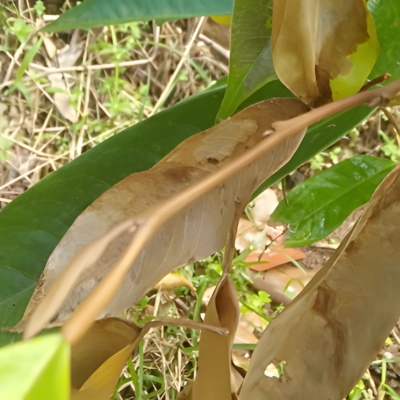
Label: Leaf_Rhizoctonia